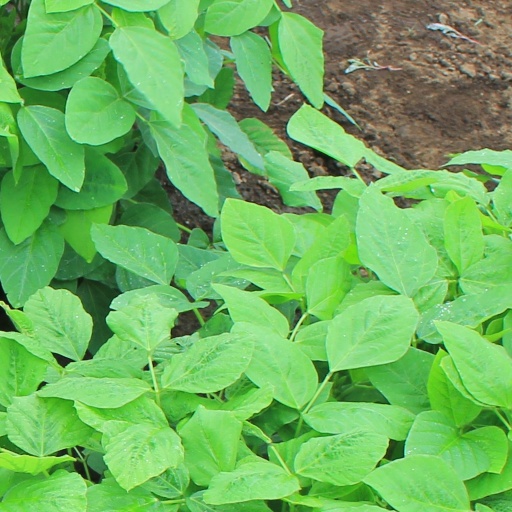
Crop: soybean